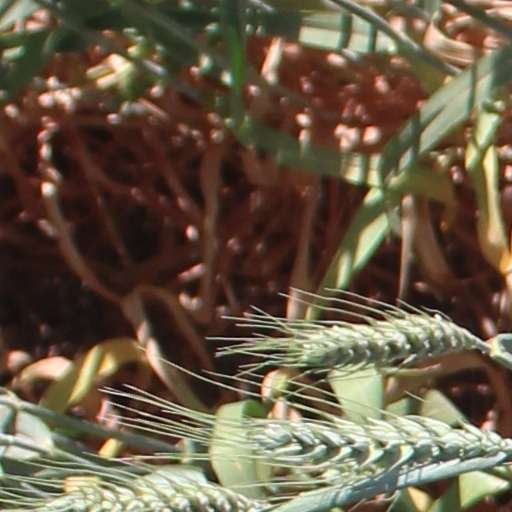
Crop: wheat